No. 31 Squadron RAF

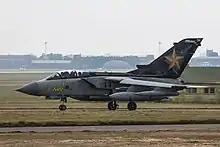
Tornado GR.4 "ZD716" in a special scheme to mark No. 31 Squadron's disbandment, February 2019.

During 1999, the squadron re-equipped with the Tornado GR4. In the same year, No. 31 Squadron participated in Operation Engadine, NATO operations over the Federal Republic of Yugoslavia. For the latter part of this operation the Squadron was temporarily based in Corsica. No. 31 Squadron was the last RAF Squadron to be based at RAF Brüggen in Germany, before returning to the UK to be based at RAF Marham, Norfolk, in August 2001. In 2003, "the Goldstars" formed the core of the Ali Al Salem Air Combat Wing in Kuwait; an amalgamated Composite squadron of Nos. 31, 9, 617 and II (AC) Squadron crews under the overall command of Wing Commander Paddy Teakle (OC No. 31 Squadron at the time). His actions in command of the Squadron earned him the DSO. From Ali Al Salem Air Base, the squadron operated over Iraq during Operation Resonate South and Operation Telic.